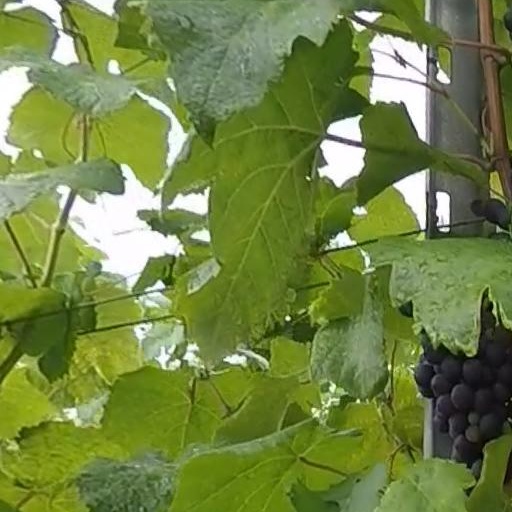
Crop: grape